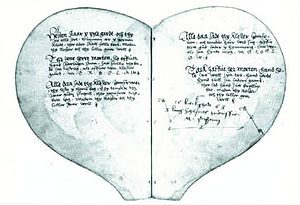
Hjertebogen
Billede af Hjertebogen på Det Kongelige Bibliotek.
Billede af hjertebogen på den kongelige bibliotek.
"Hjertebog er et dansk manuskript fra 1550'erne. Blandt sangene er ""Germand Gladensvend"", der er på Kulturkanonens liste over vigtige litterære værker, ""folkeviser"".